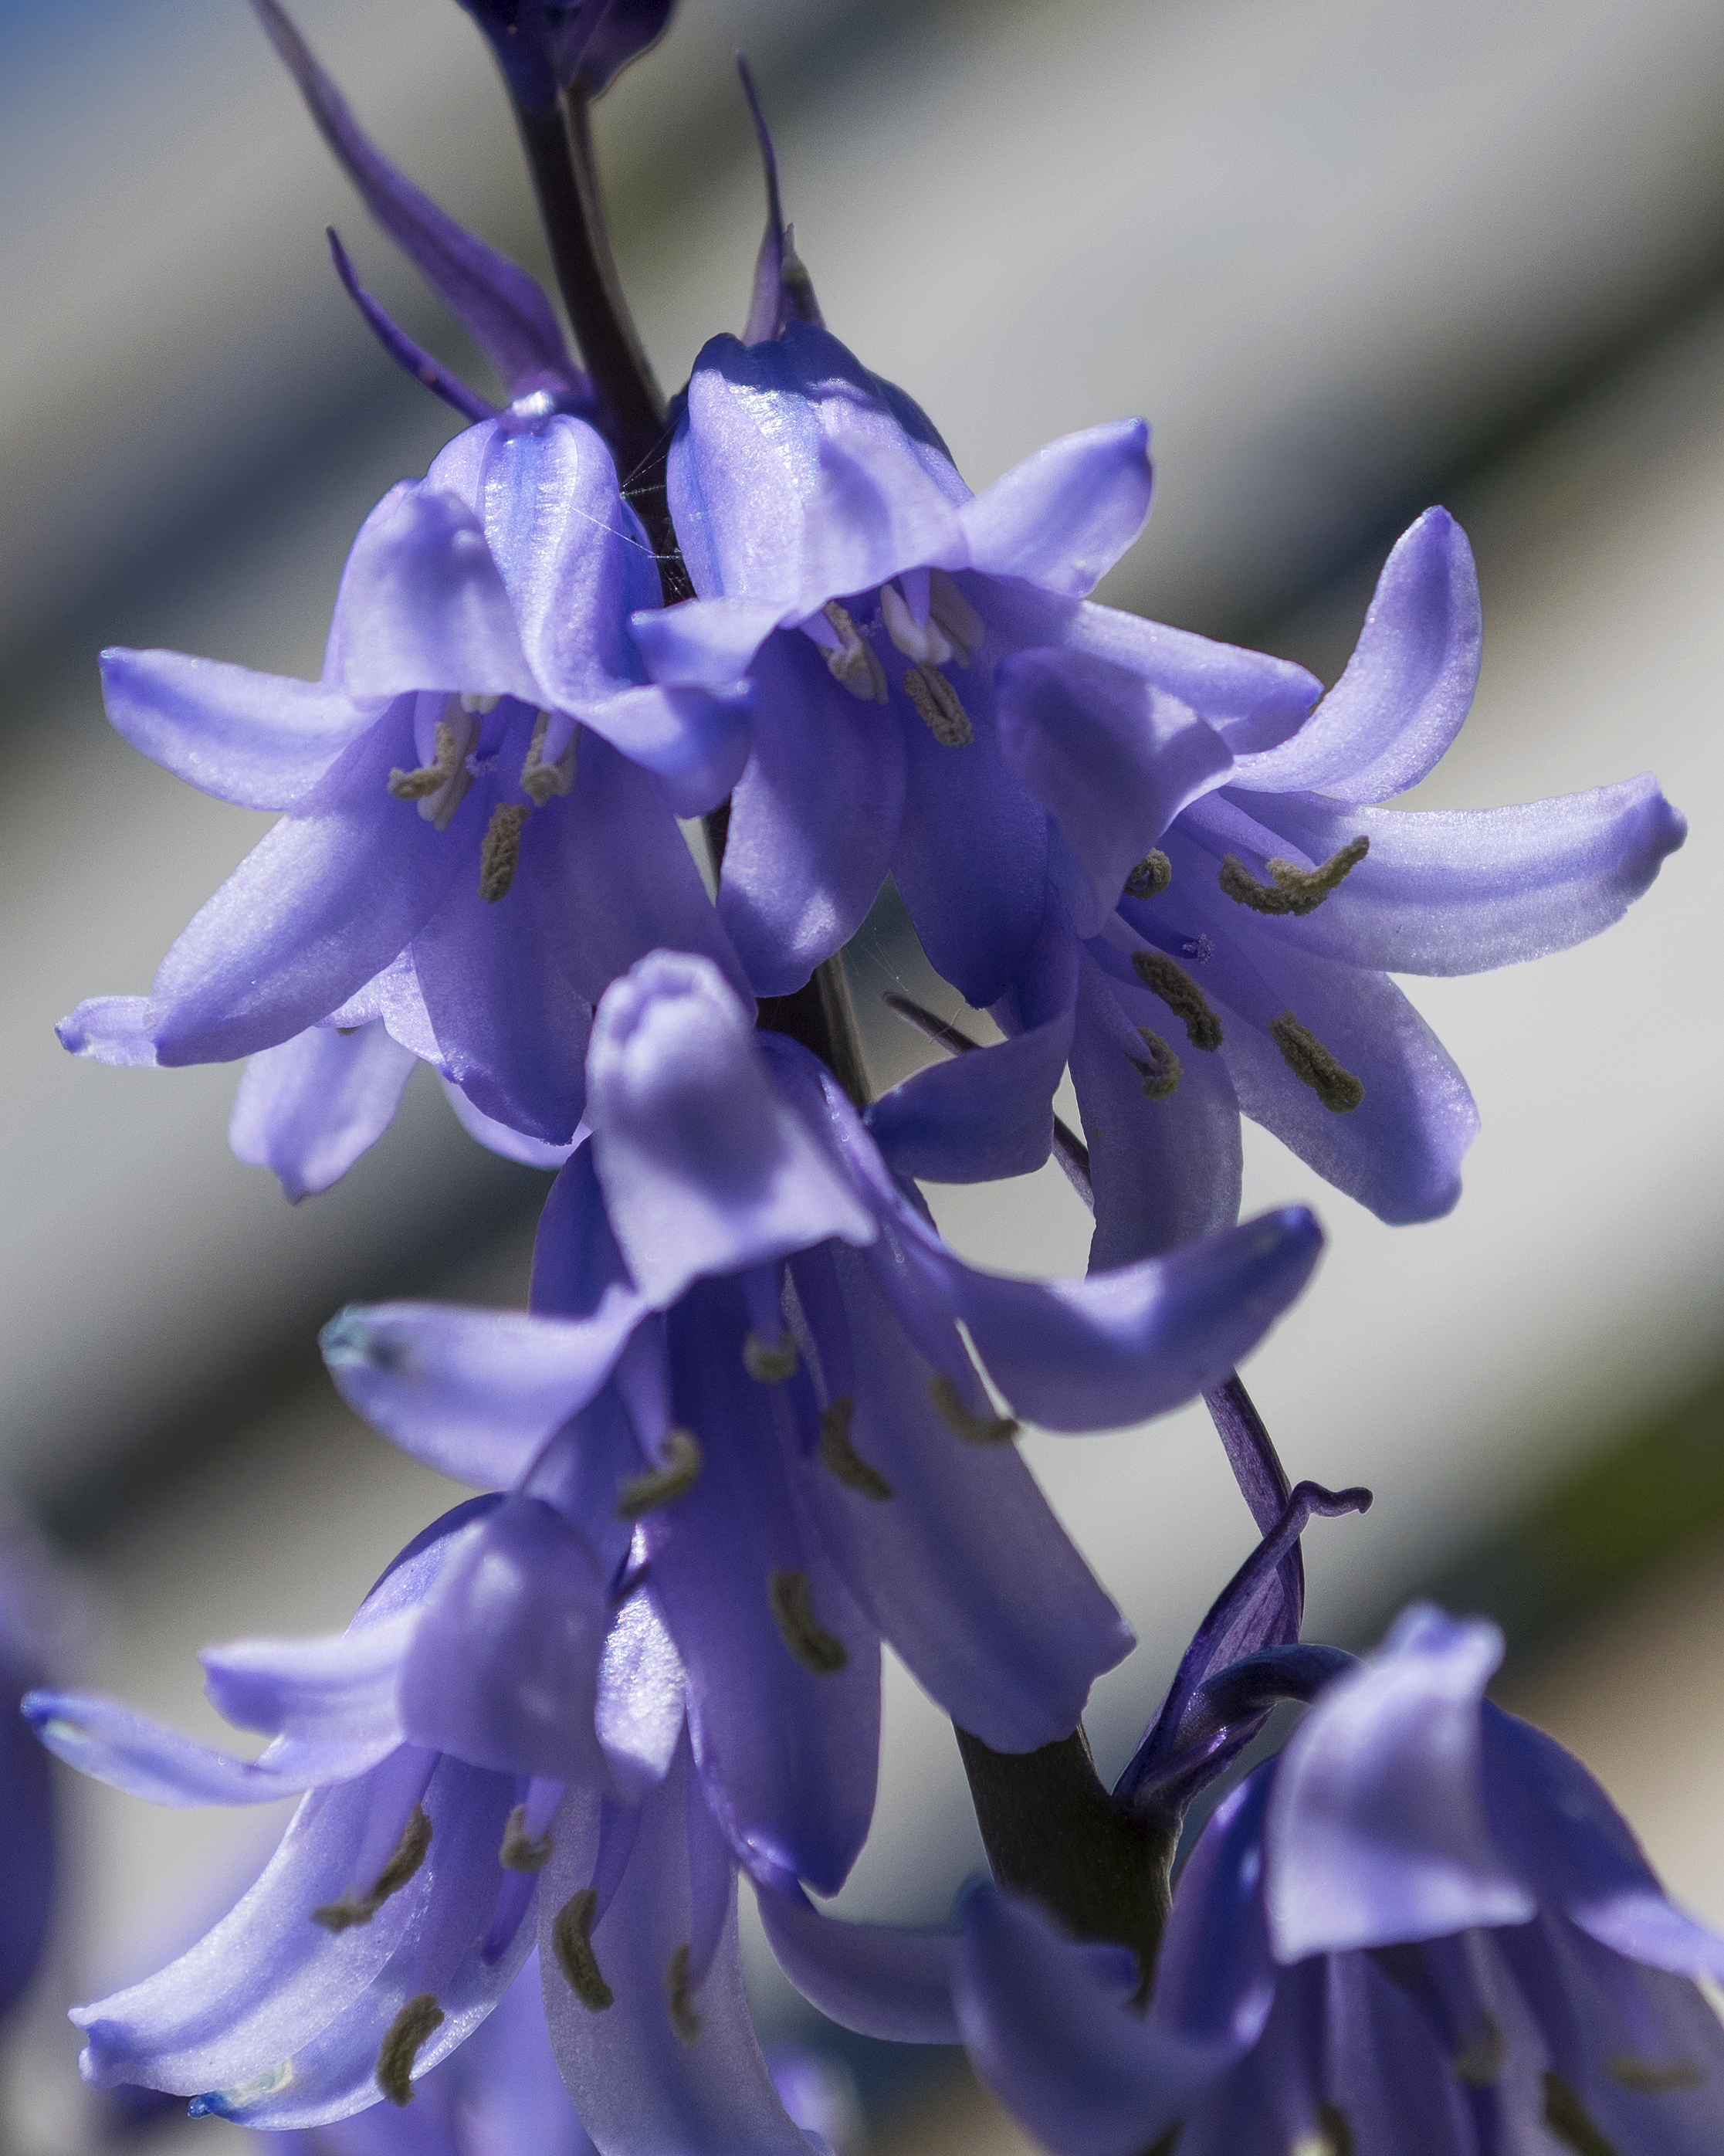
nature, outdoor, blossom, plant, flower, purple, petal, botany, blue, nikon, flora, bluebell, nederland, netherlands, outdoorphotography, depthoffield, bloemen, hyacinth, paulvandevelde, pdvandevelde, padagudaloma, natuurfotografie, naturephotographer, dordrecht, nederlandinfotos, macro photography, flowering plant, dendrobium, land plant